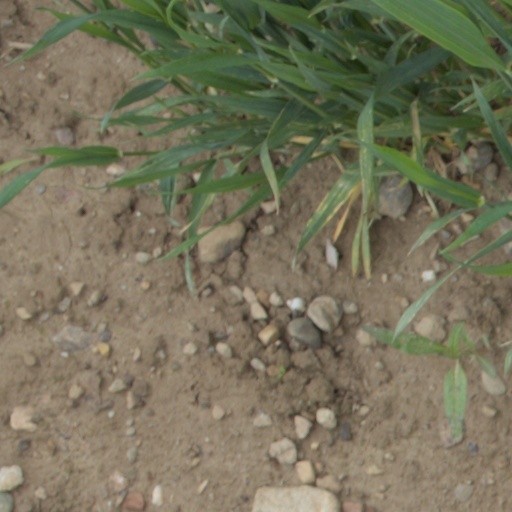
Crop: wheat